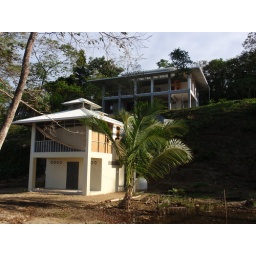
View of property from beach with surf shack in foreground and house on ridge